Dial Tone (G.I. Joe)

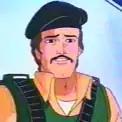
Dial Tone as seen in the Sunbow/Marvel "" animated series

Dial Tone is code name of two fictional characters from the toyline, comic books and animated series.